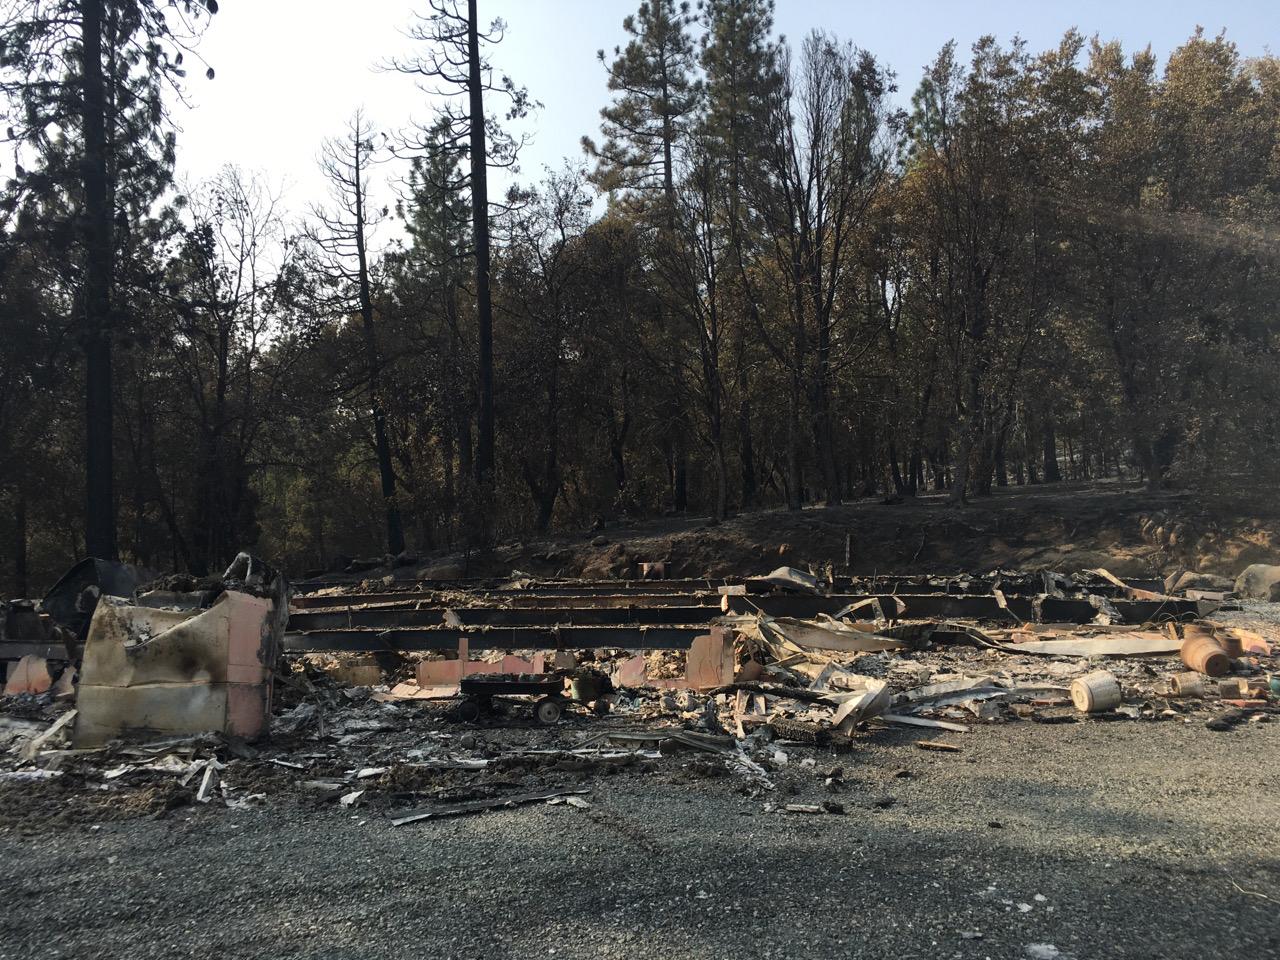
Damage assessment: destroyed